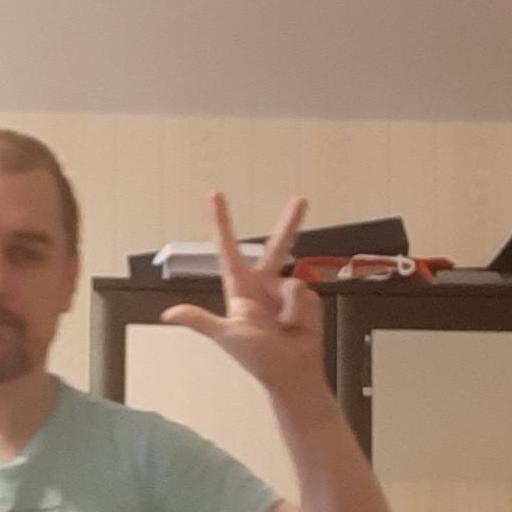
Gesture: three2